River Glen, Lincolnshire

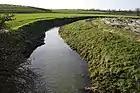
The East Glen river between Edenham and Lound

The river has two sources, both in the low ridge of Jurassic rocks in the west of the county. The East Glen rises as a number of small streams near to Ropsley and Humby, close to the contour. It flows in a southerly direction, passing to the east of Ingoldsby and to the west of Bulby, to arrive at Edenham. The East Glen is sometimes called the River Eden, derived as a back-formation from its passing through the parish of Edenham. It continues south through Toft, where a Grade II listed bridge built in the early 1800s crosses, and Manthorpe, where there is another listed bridge with a single elliptical arch built in 1813, before turning east to join the West Glen at Wilsthorpe, Lincolnshire. The West Glen also has a number of sources, near to the contour at Old Somerby and Boothby Pagnall. It flows more or less parallel to the East Glen, passing through Bitchfield, Burton-le-Coggles, Corby Glen and Creeton to reach Essendine, where it turns east towards Greatford. In the village, a two-arched stone bridge built in the late 1700s carries Church Lane over the river.